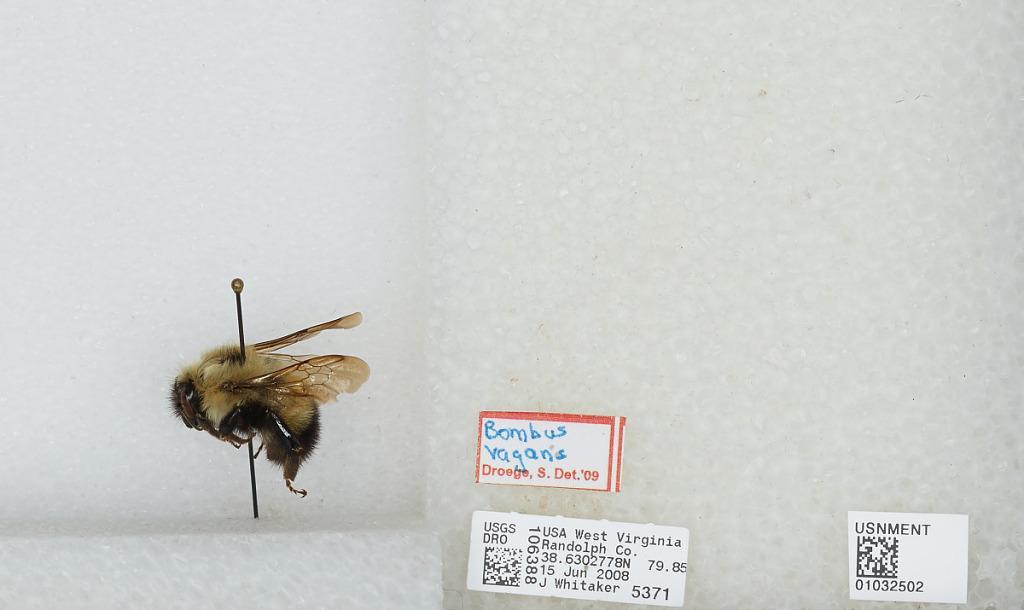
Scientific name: Bombus (Pyrobombus) vagans vagans Smith
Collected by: J. Whitaker
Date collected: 2008-6-15
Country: United States
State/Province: West Virginia
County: Randolph
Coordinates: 38.6303, -79.85
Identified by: Droege, Sam